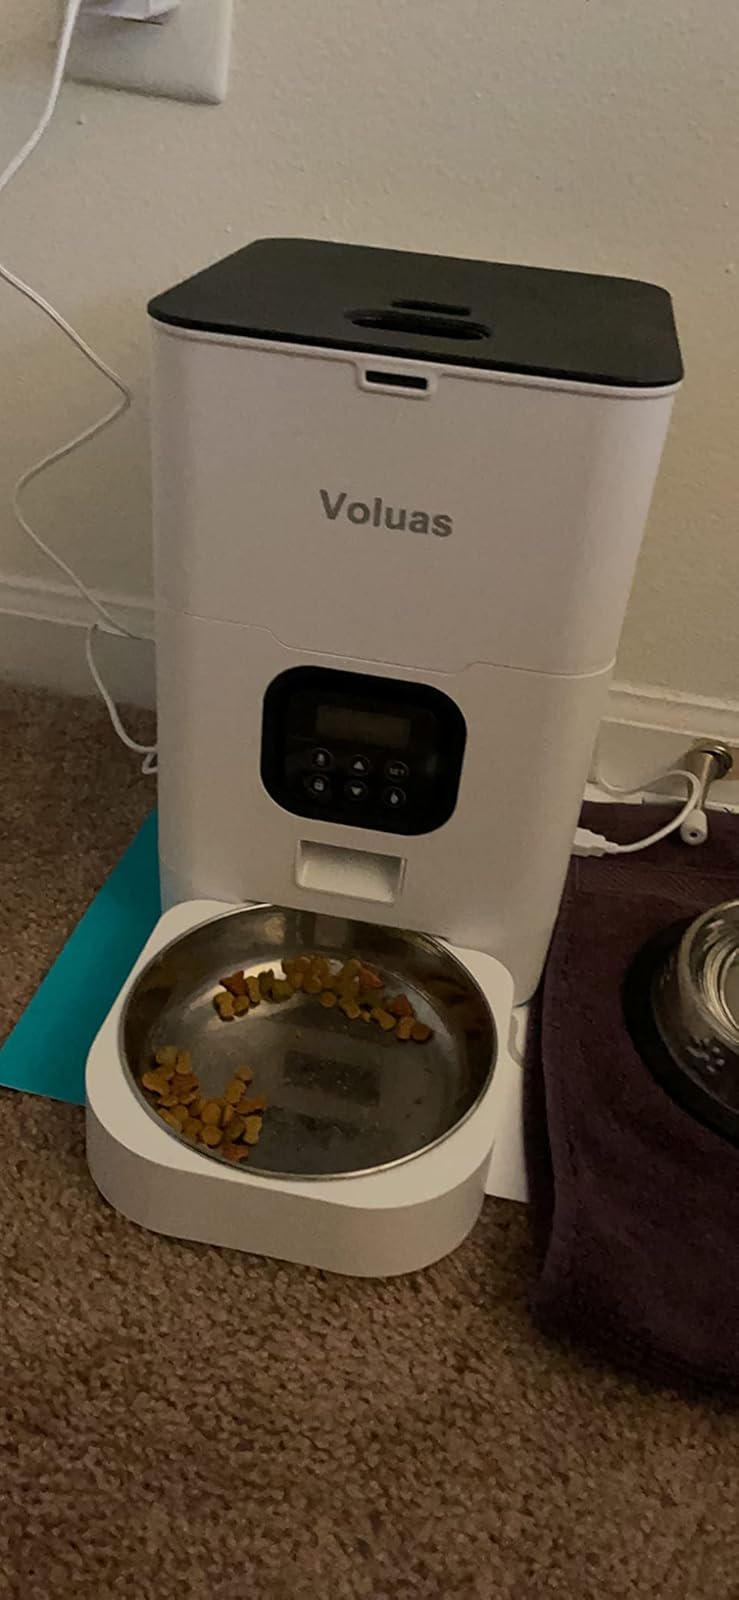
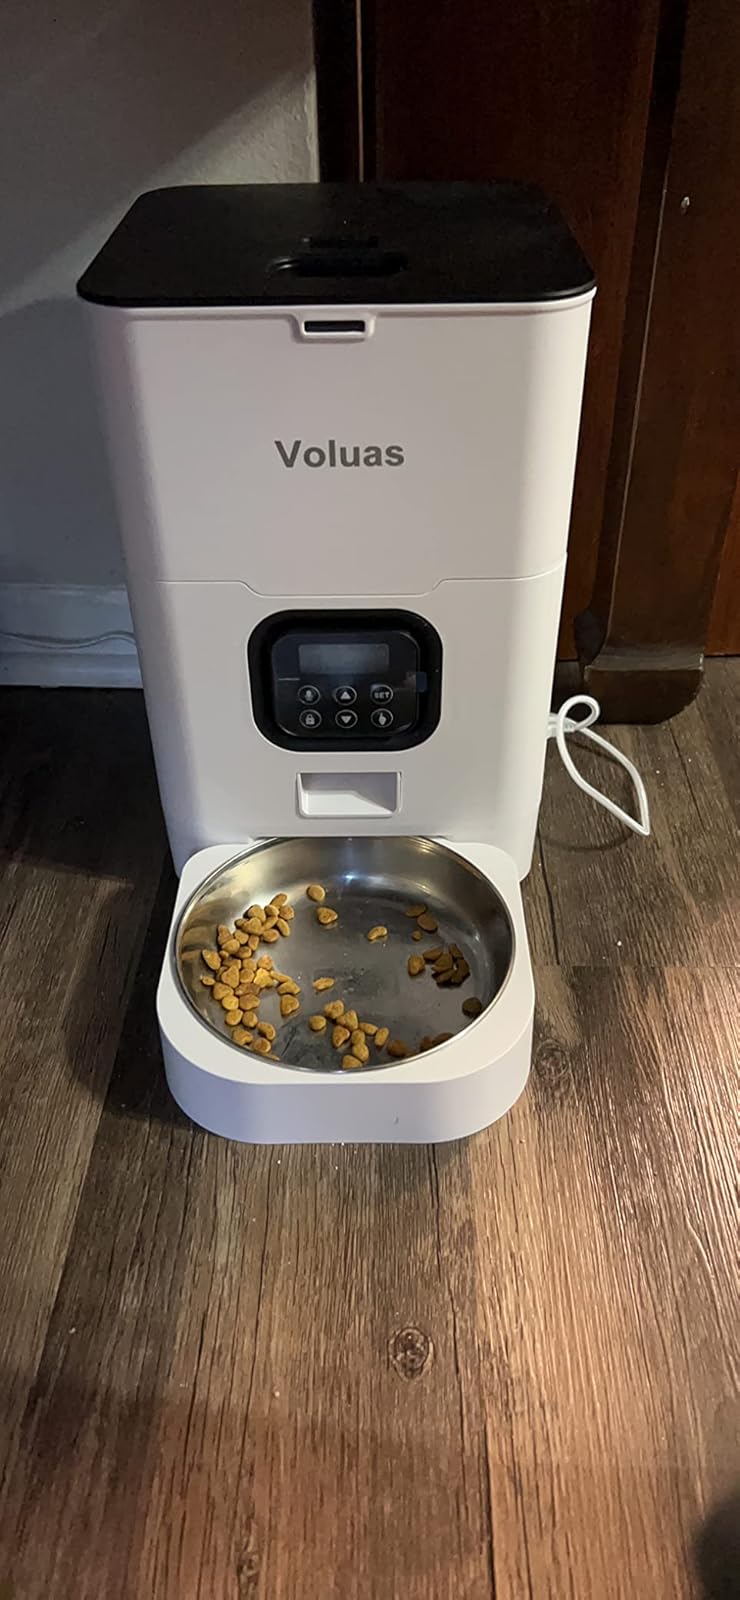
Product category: items_feeder
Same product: yes